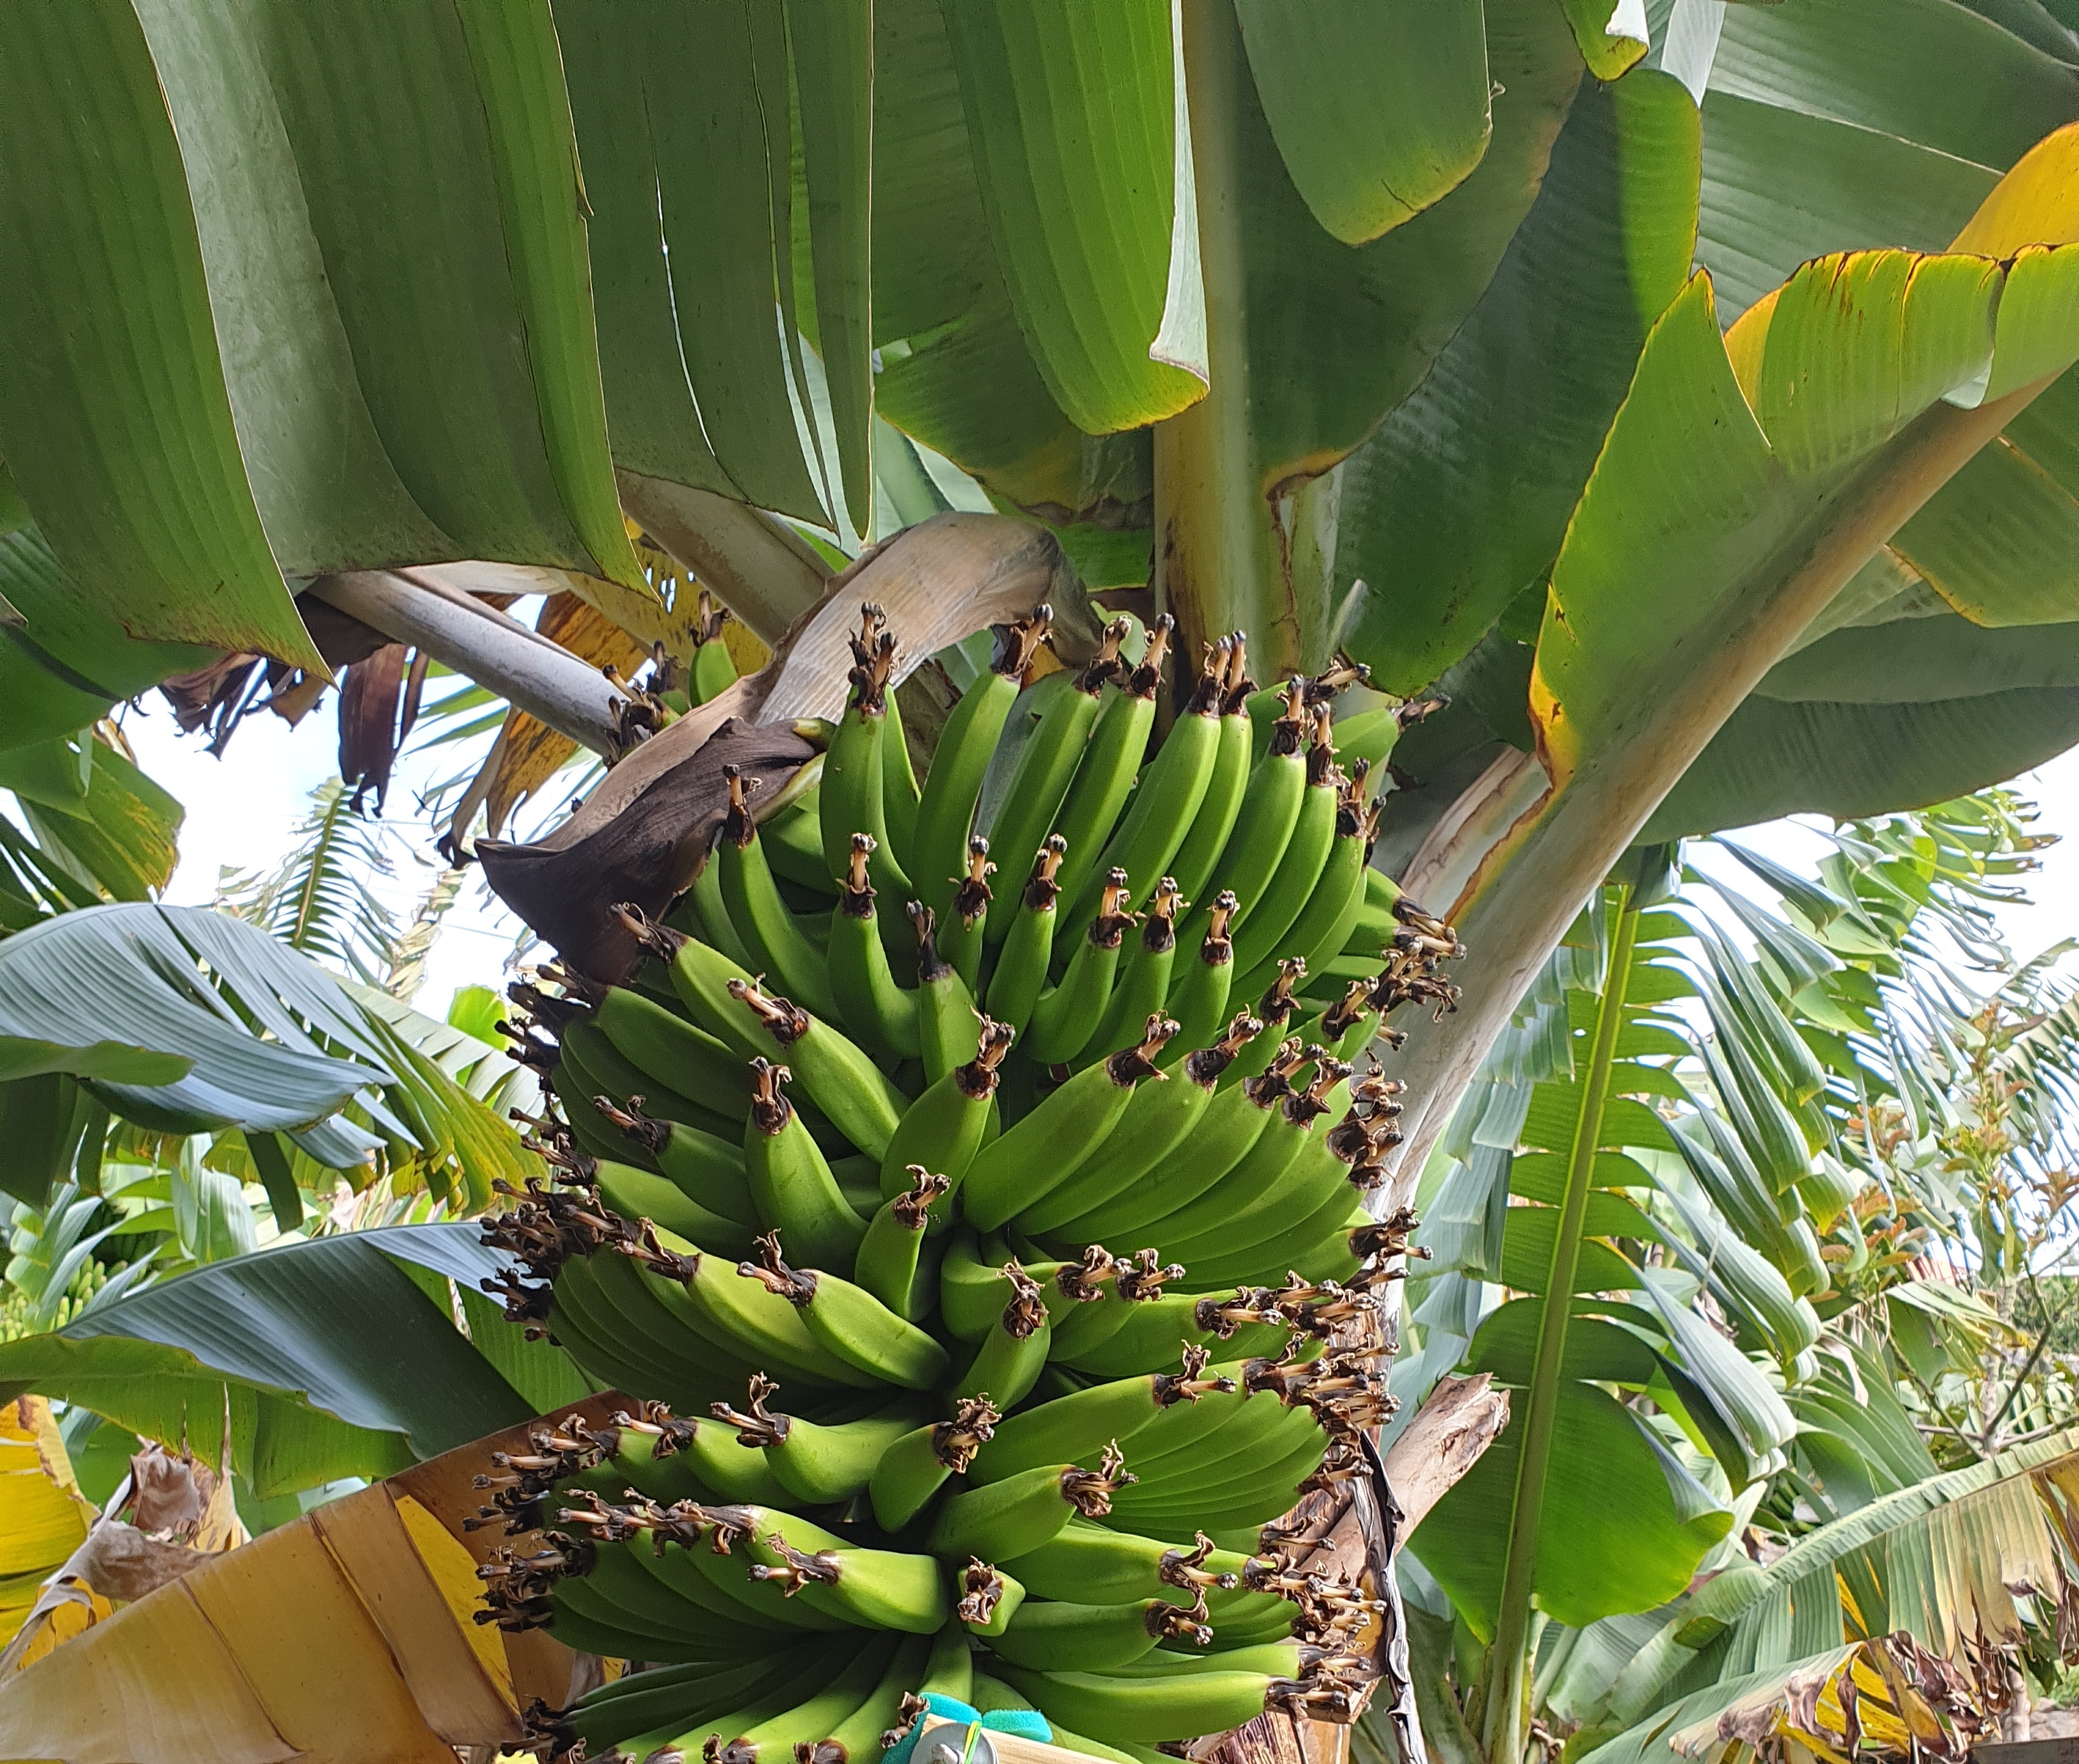
Label: Keep